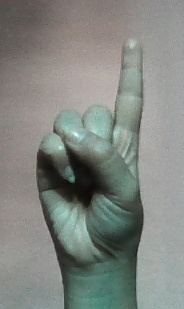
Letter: bb